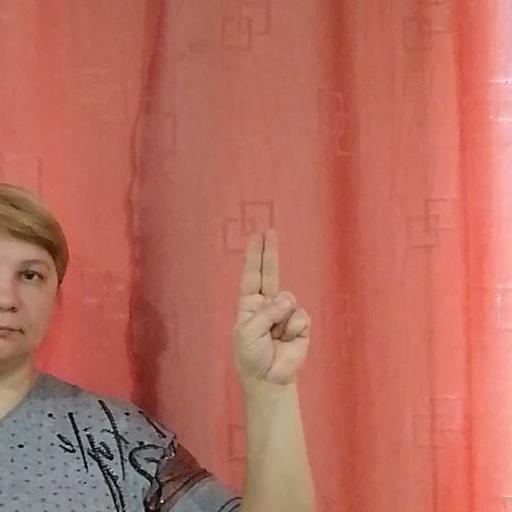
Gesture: two_up